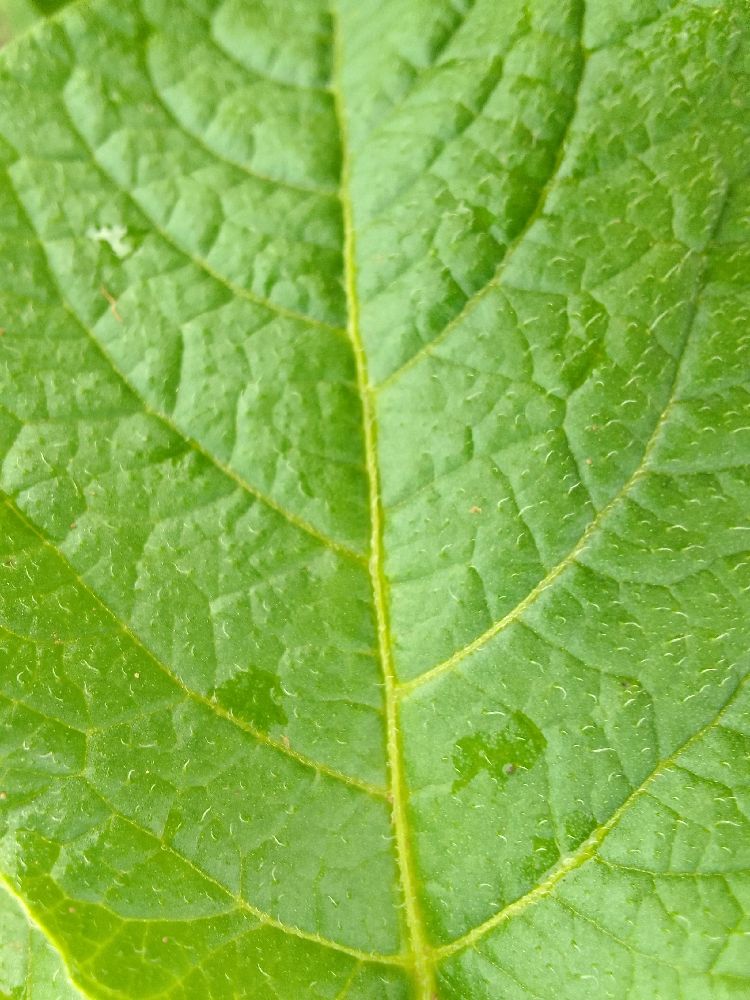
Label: Healthy